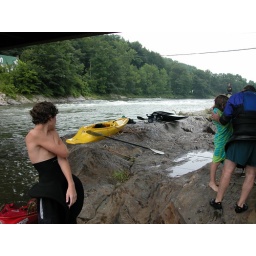
A small group of us ran the White river and played at the bridge in West Hartford Vt. A small group of us ran the White River and played at the bridge in West Hartford Vt.